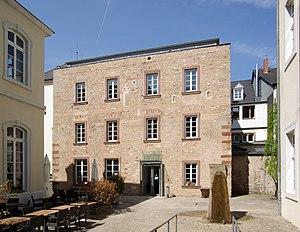
Trèves (Allemagne), tour Jérusalem